Keyboardmania

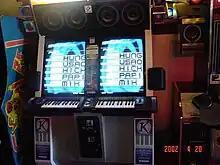
"Keyboardmania 3rd Mix" cabinet

(alternately KEYBOARD MANIA, and abbreviated KBM) is a rhythm video game created by the Bemani division of Konami. In this game up to two players use 24-key keyboards to play the piano or keyboard part of a selected song. Notes are represented on-screen by small bars that scroll downward above an image of the keyboard itself. The goal is to play the matching key when a note bar descends to the red play point line. The arcade cabinet has two screens - one for each player.